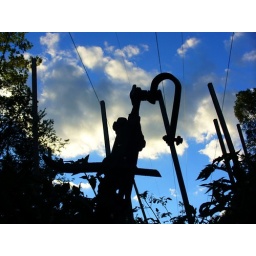
Old Plow with clouds in sky